Orient Airways

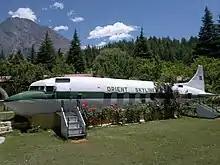
Orient Airways' crashed Douglas DC-3 is now a coffee shop at the Shangrila Resort in Skardu. Circa 1953.

Orient Airways was the designated local carrier for airmail throughout the country. It also carried mail to India. Its services to Dacca were supplemented by BOACs.